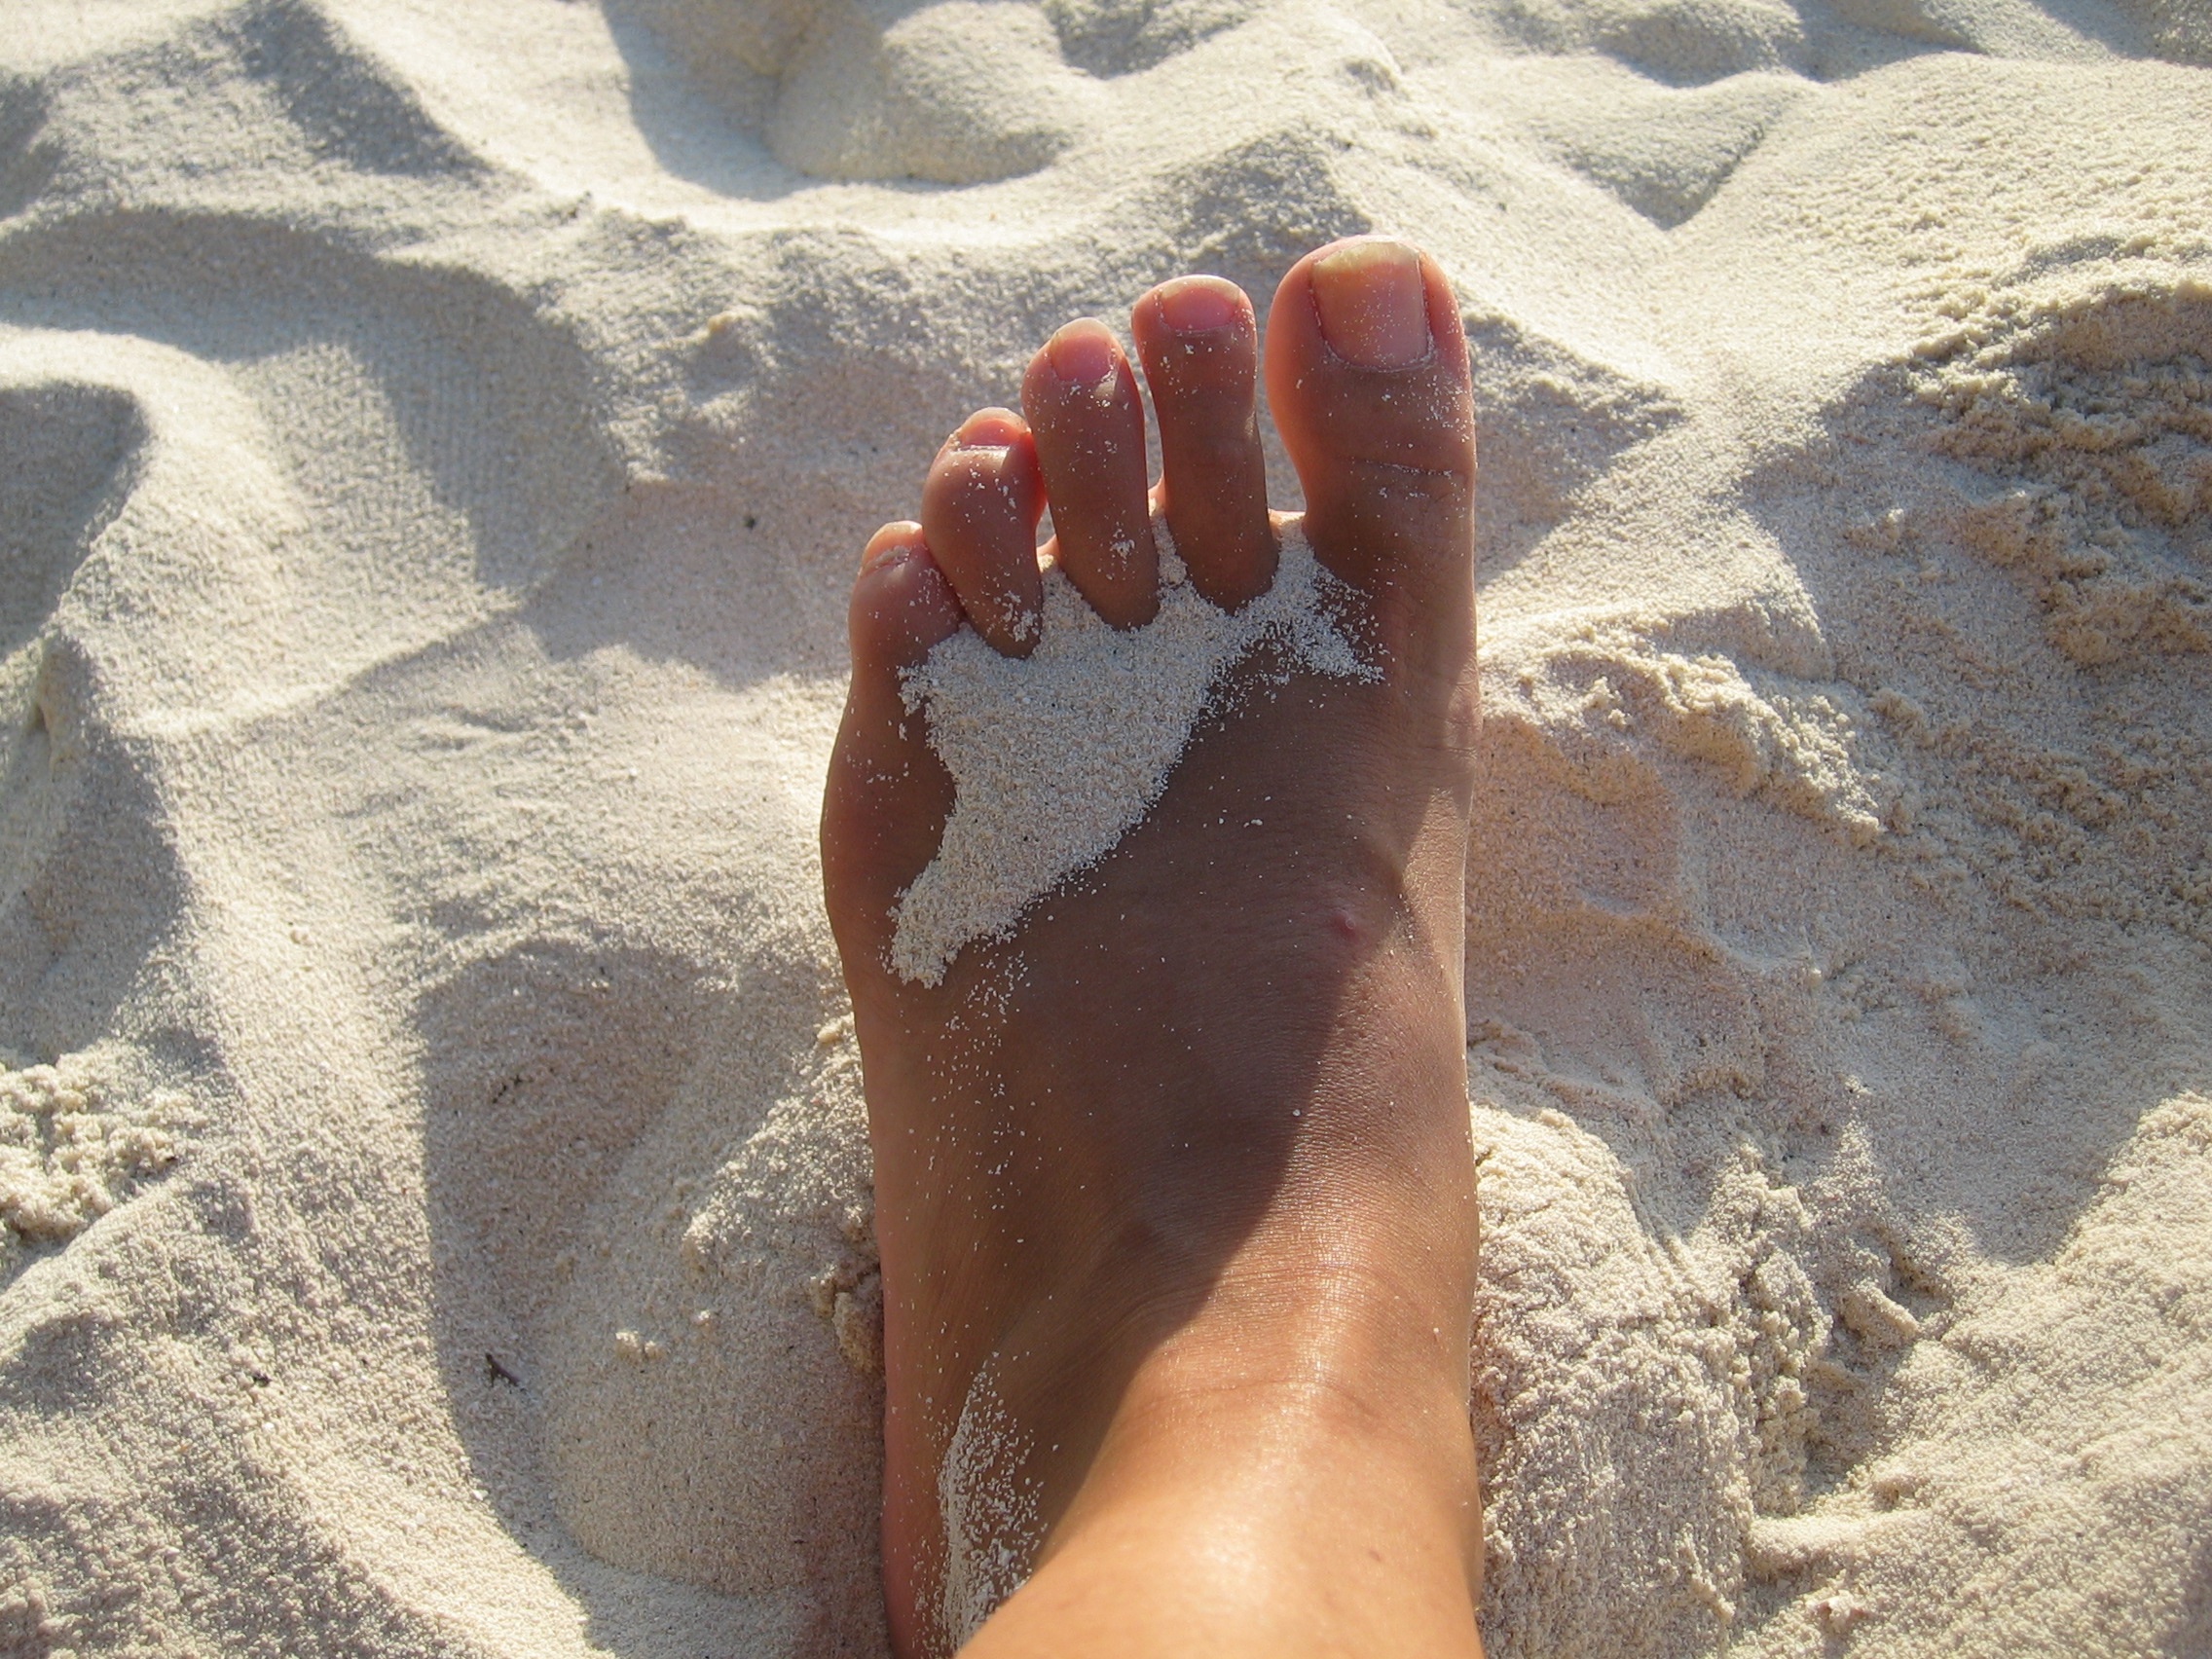
hand, sea, sand, sun, leg, finger, foot, shadow, holiday, island, material, human body, barefoot, holidays, hot, footwear, skin, beauty, toe, maldives